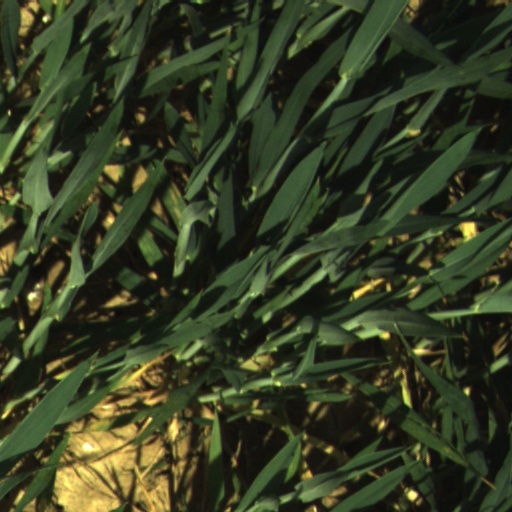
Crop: wheat